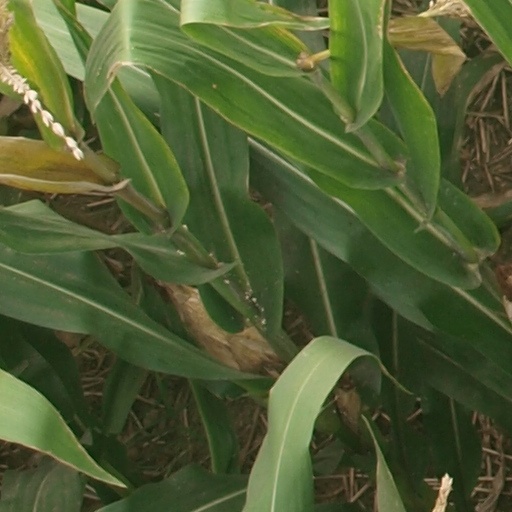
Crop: maize; corn